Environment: real
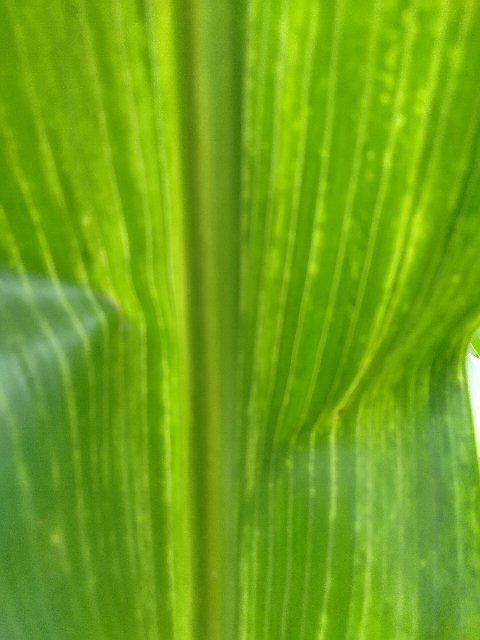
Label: lethal_necrosis